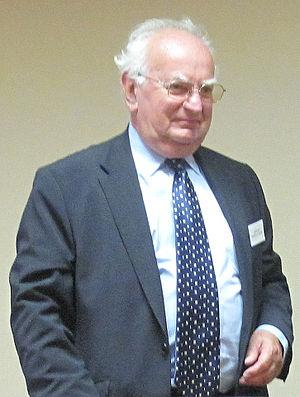
Le Ministre en chef de Jersey est le Chef du gouvernement de Jersey. Il n'est pas élu par le peuple mais par un vote ouvert du parlement.
Terry Le Sueur, né en 1942 à Saint-Hélier, est un homme politique et Premier ministre de l'île de Jersey.